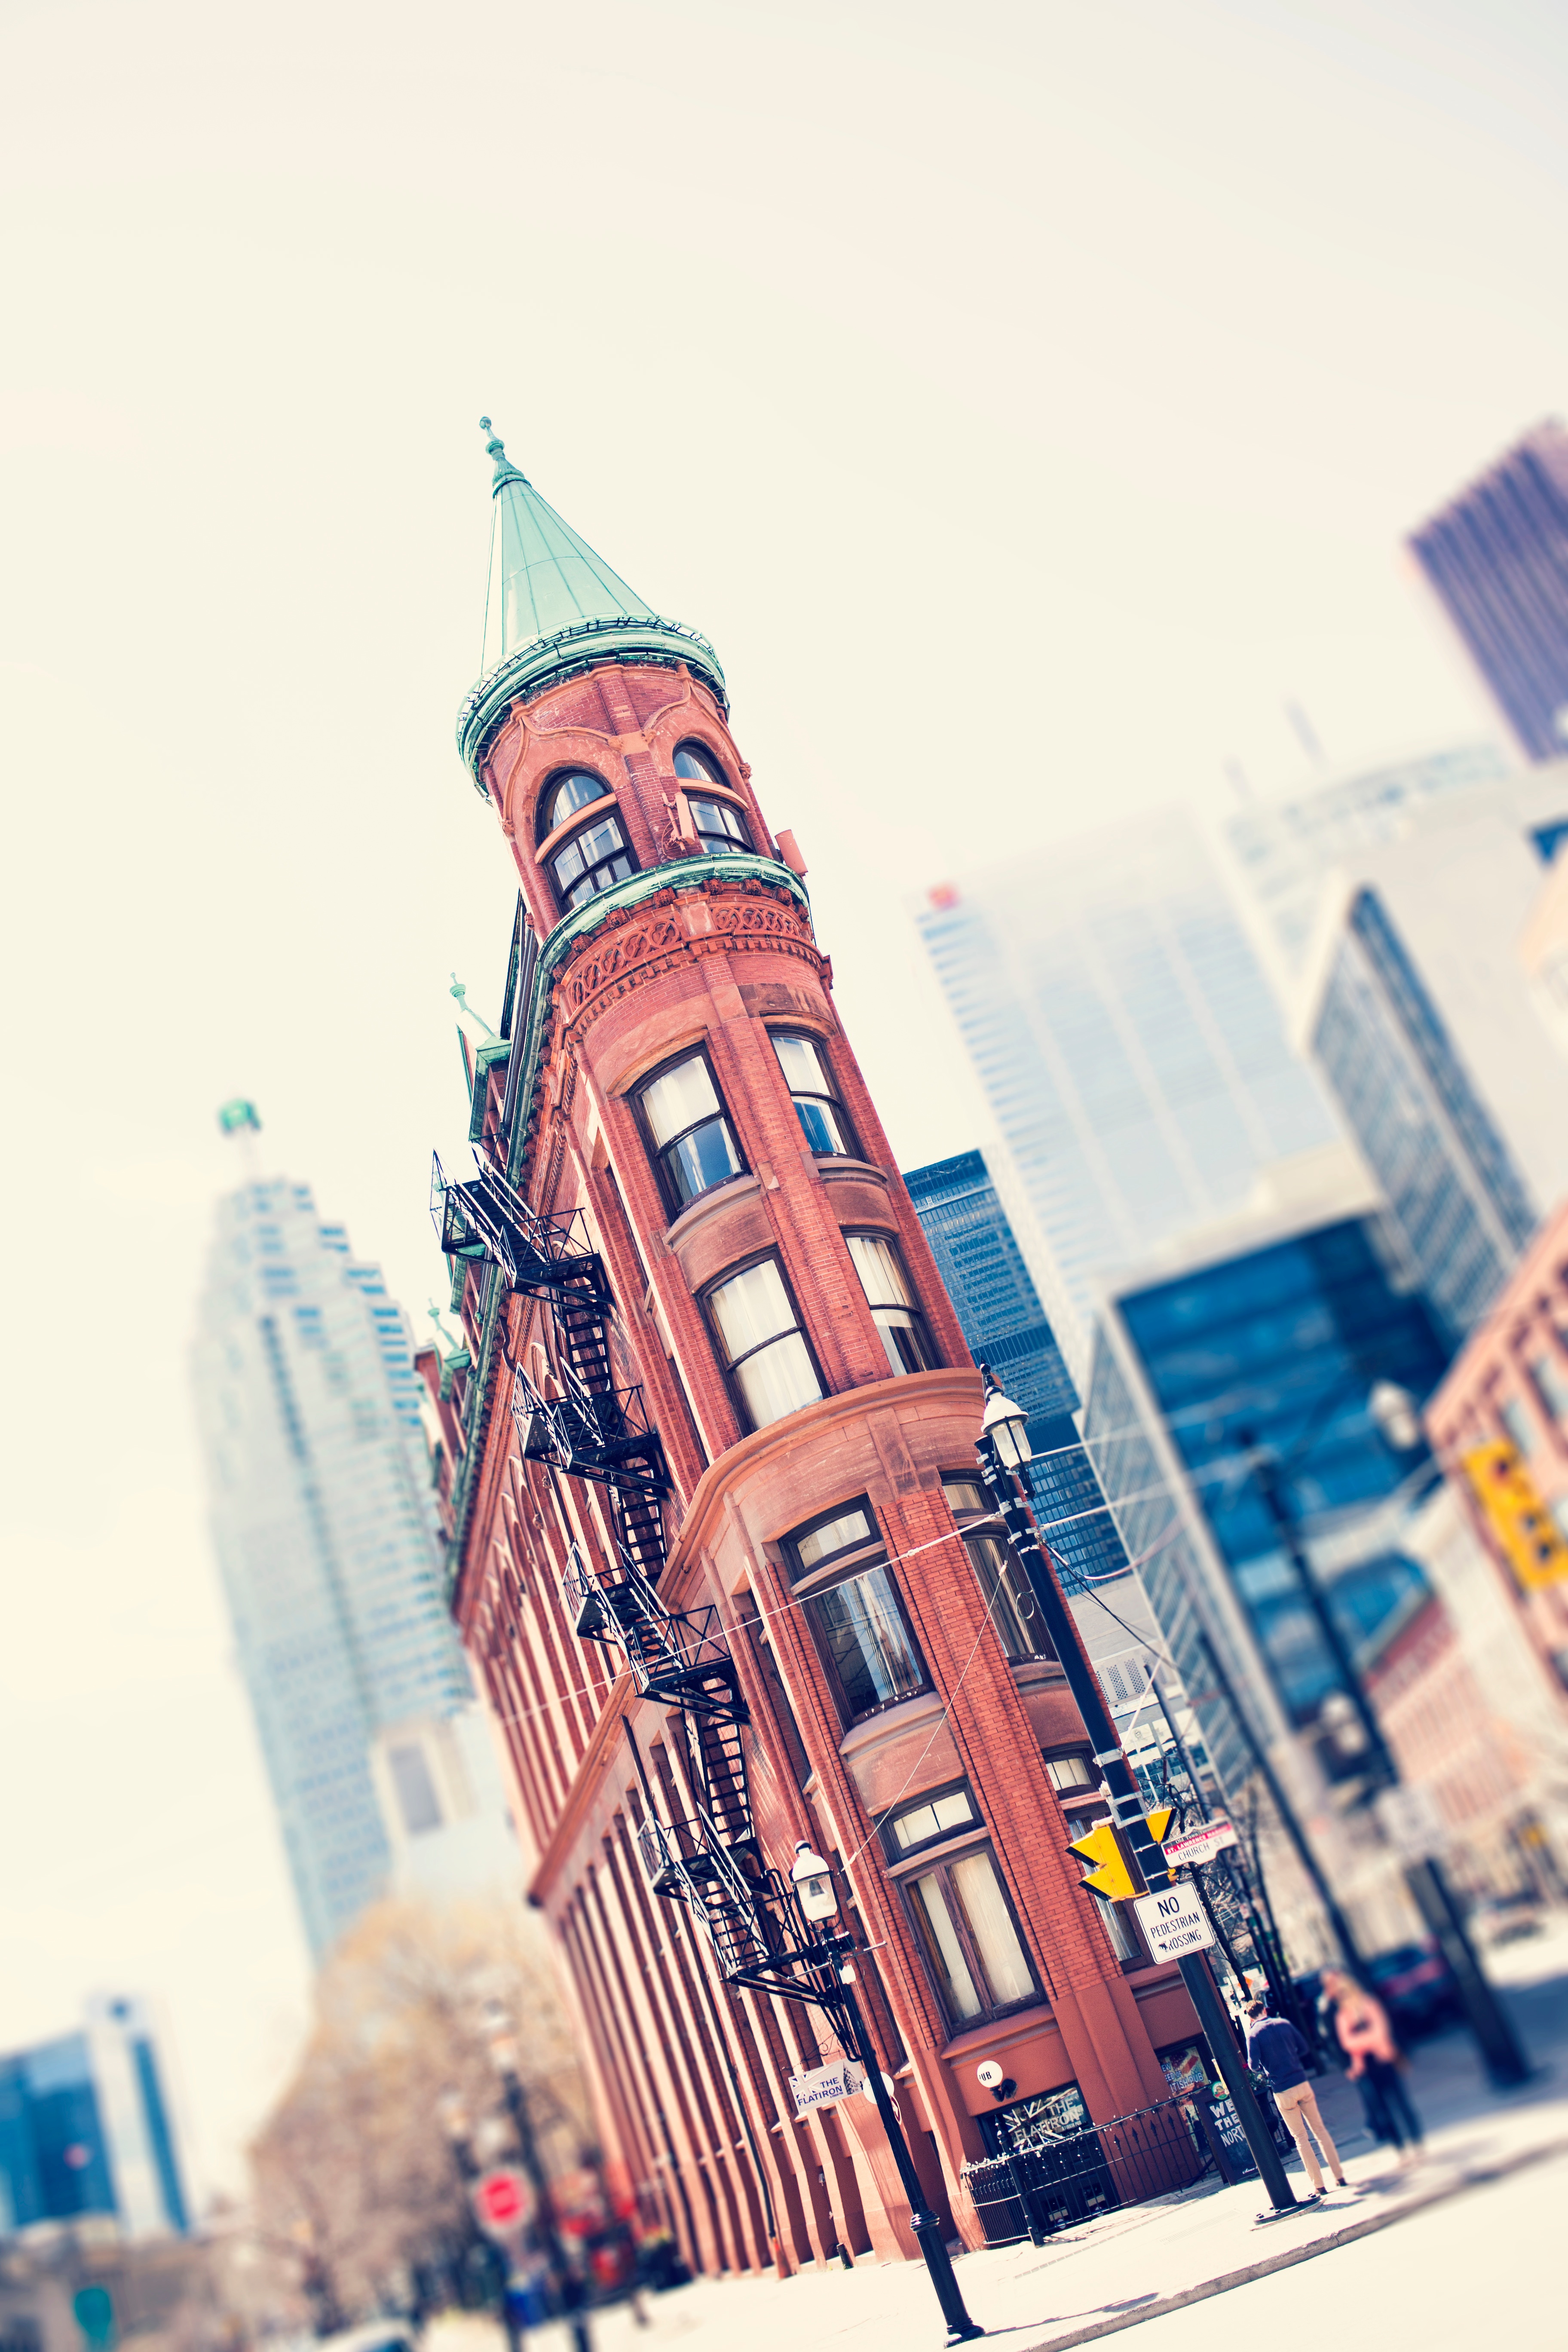
skyline, photography, city, skyscraper, cityscape, downtown, color, landmark, blue, photograph, shape, metropolis, urban area, human settlement